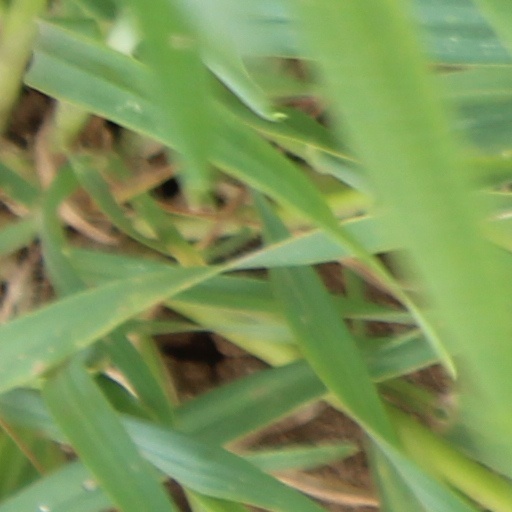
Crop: wheat